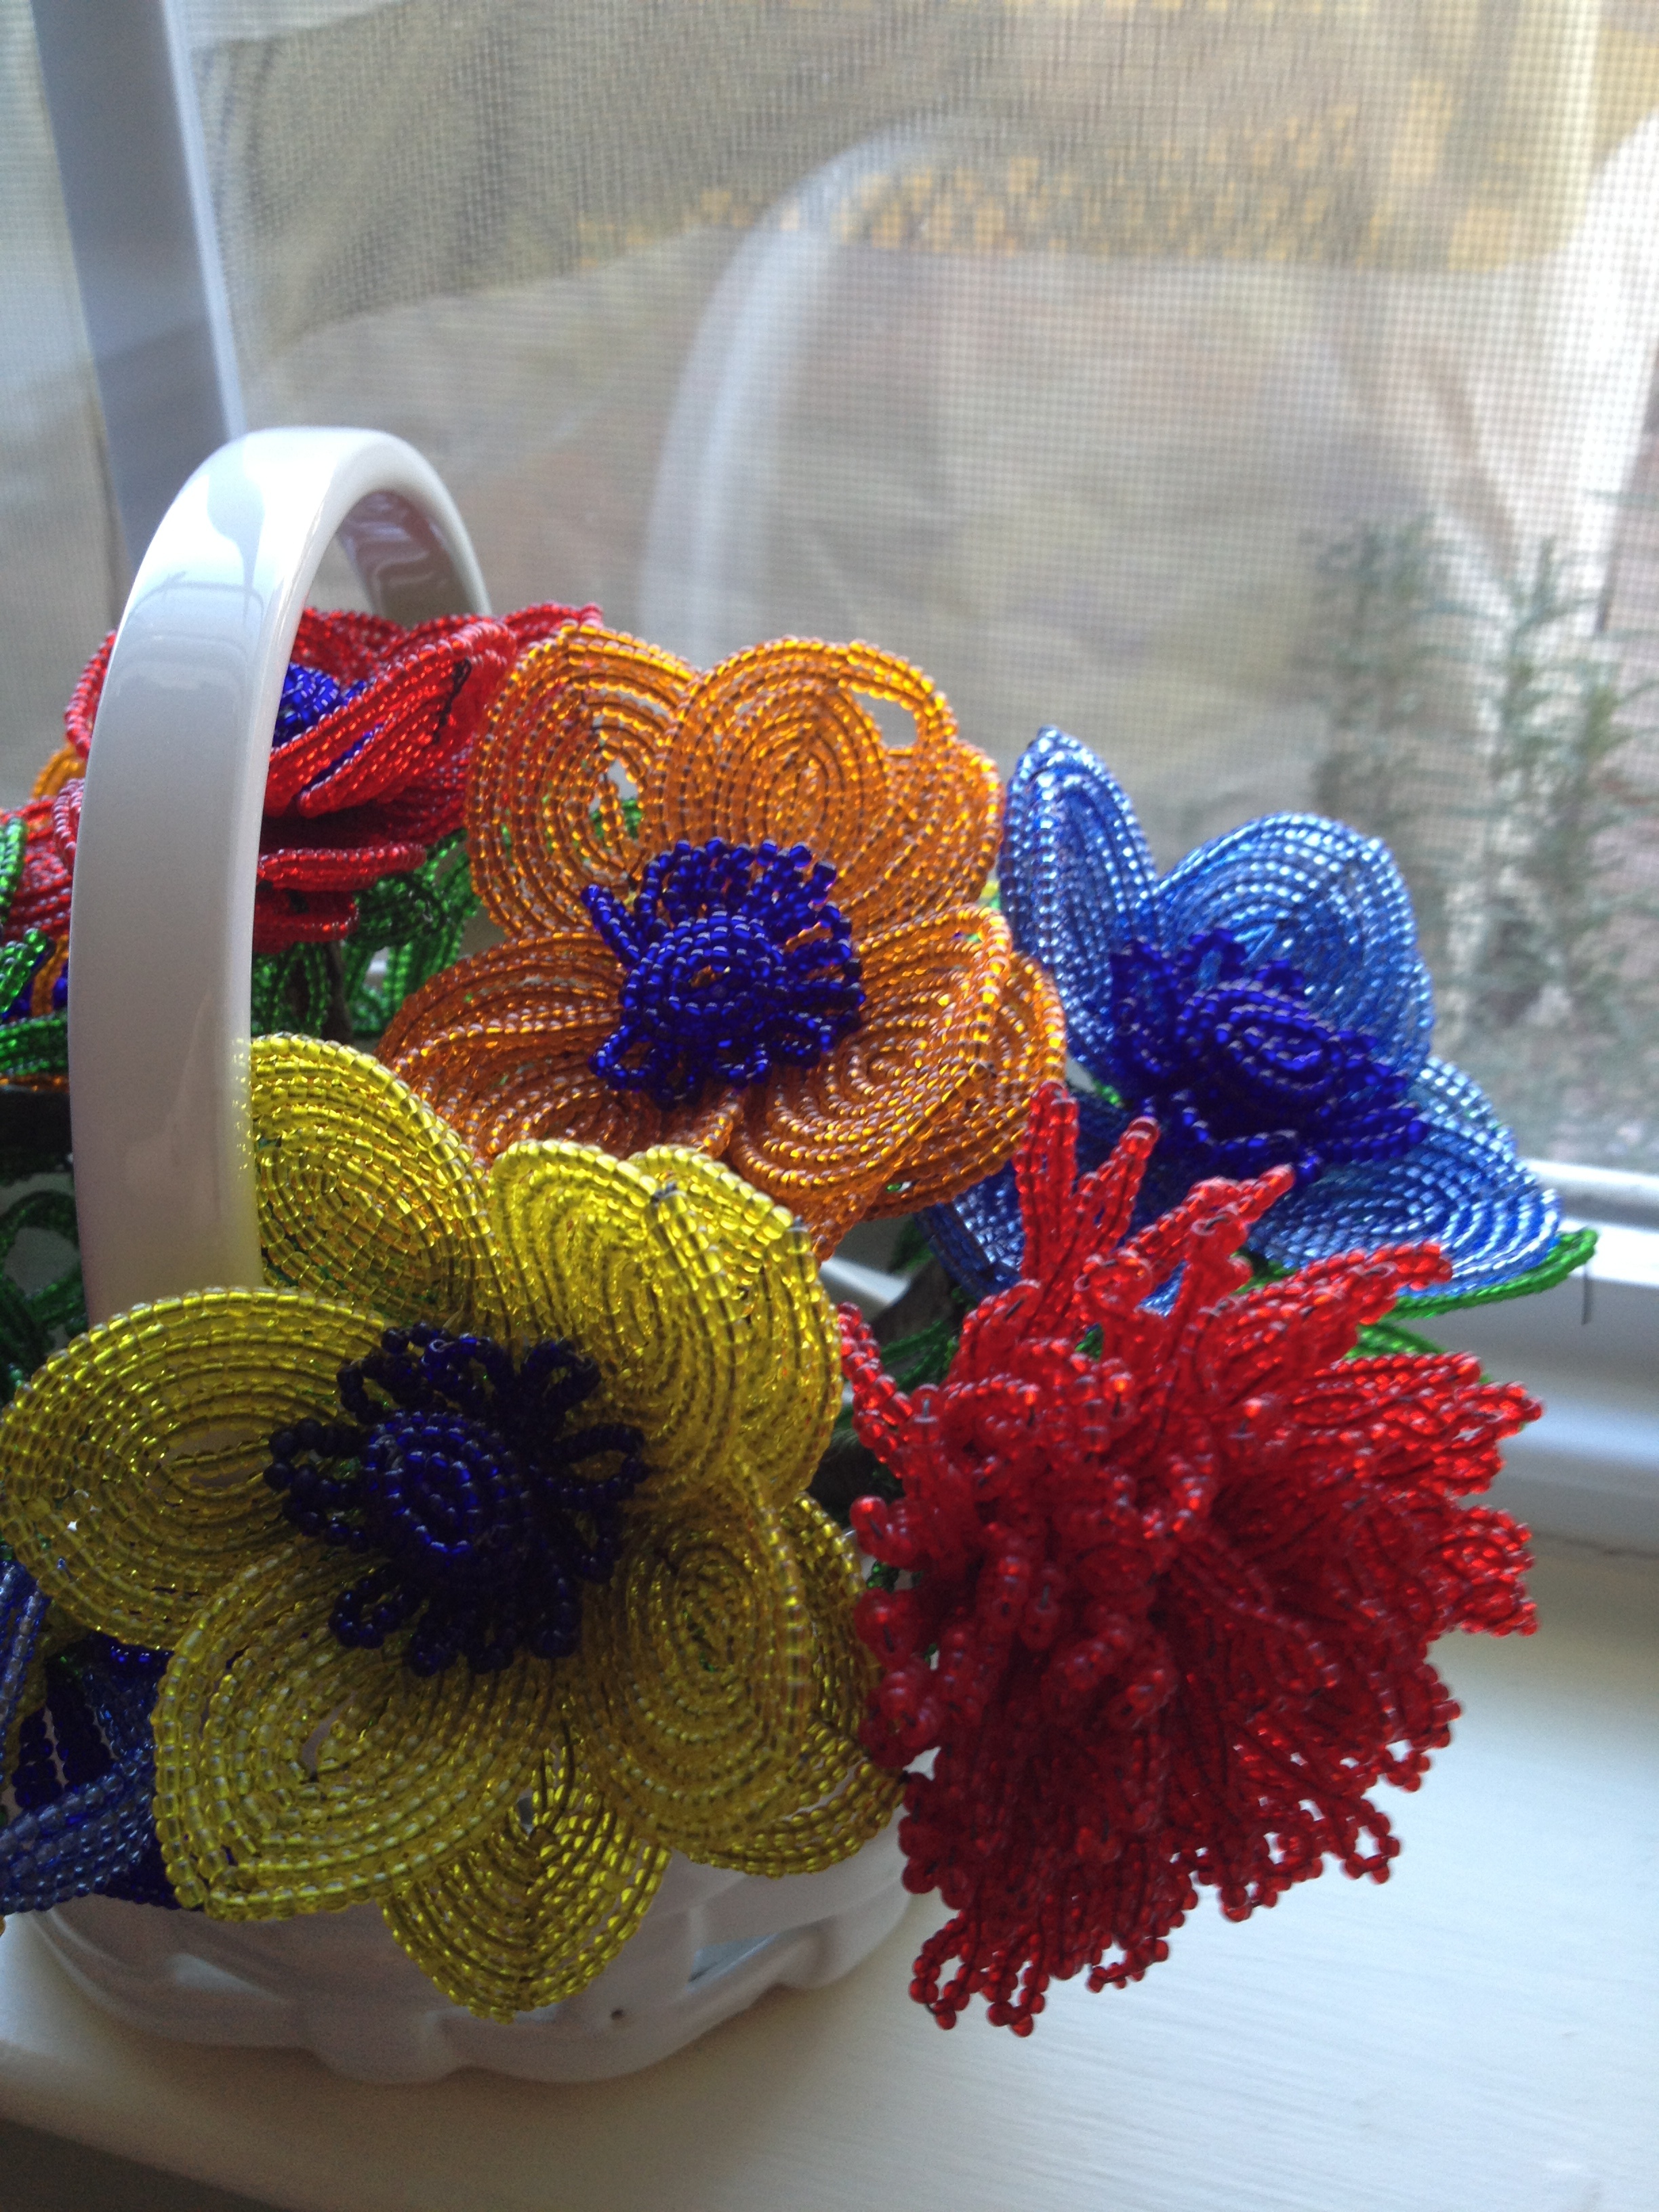
flower, petal, color, thread, christmas decoration, crochet, art, flower bouquet, cheerleading